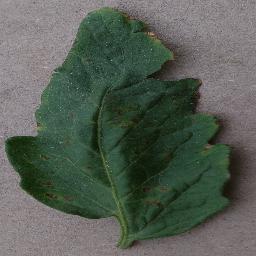
Label: Tomato___Bacterial_spot